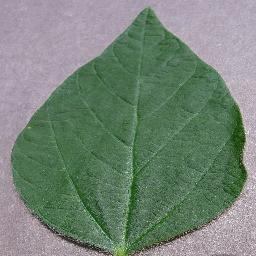
Label: Soybean___healthy